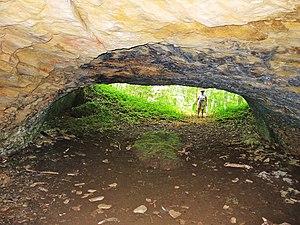
Porche de la grotte de la Baume, à Bournois, vue de l'intérieur.
Bournois est une commune française située dans le département du Doubs, en région Bourgogne-Franche-Comté.